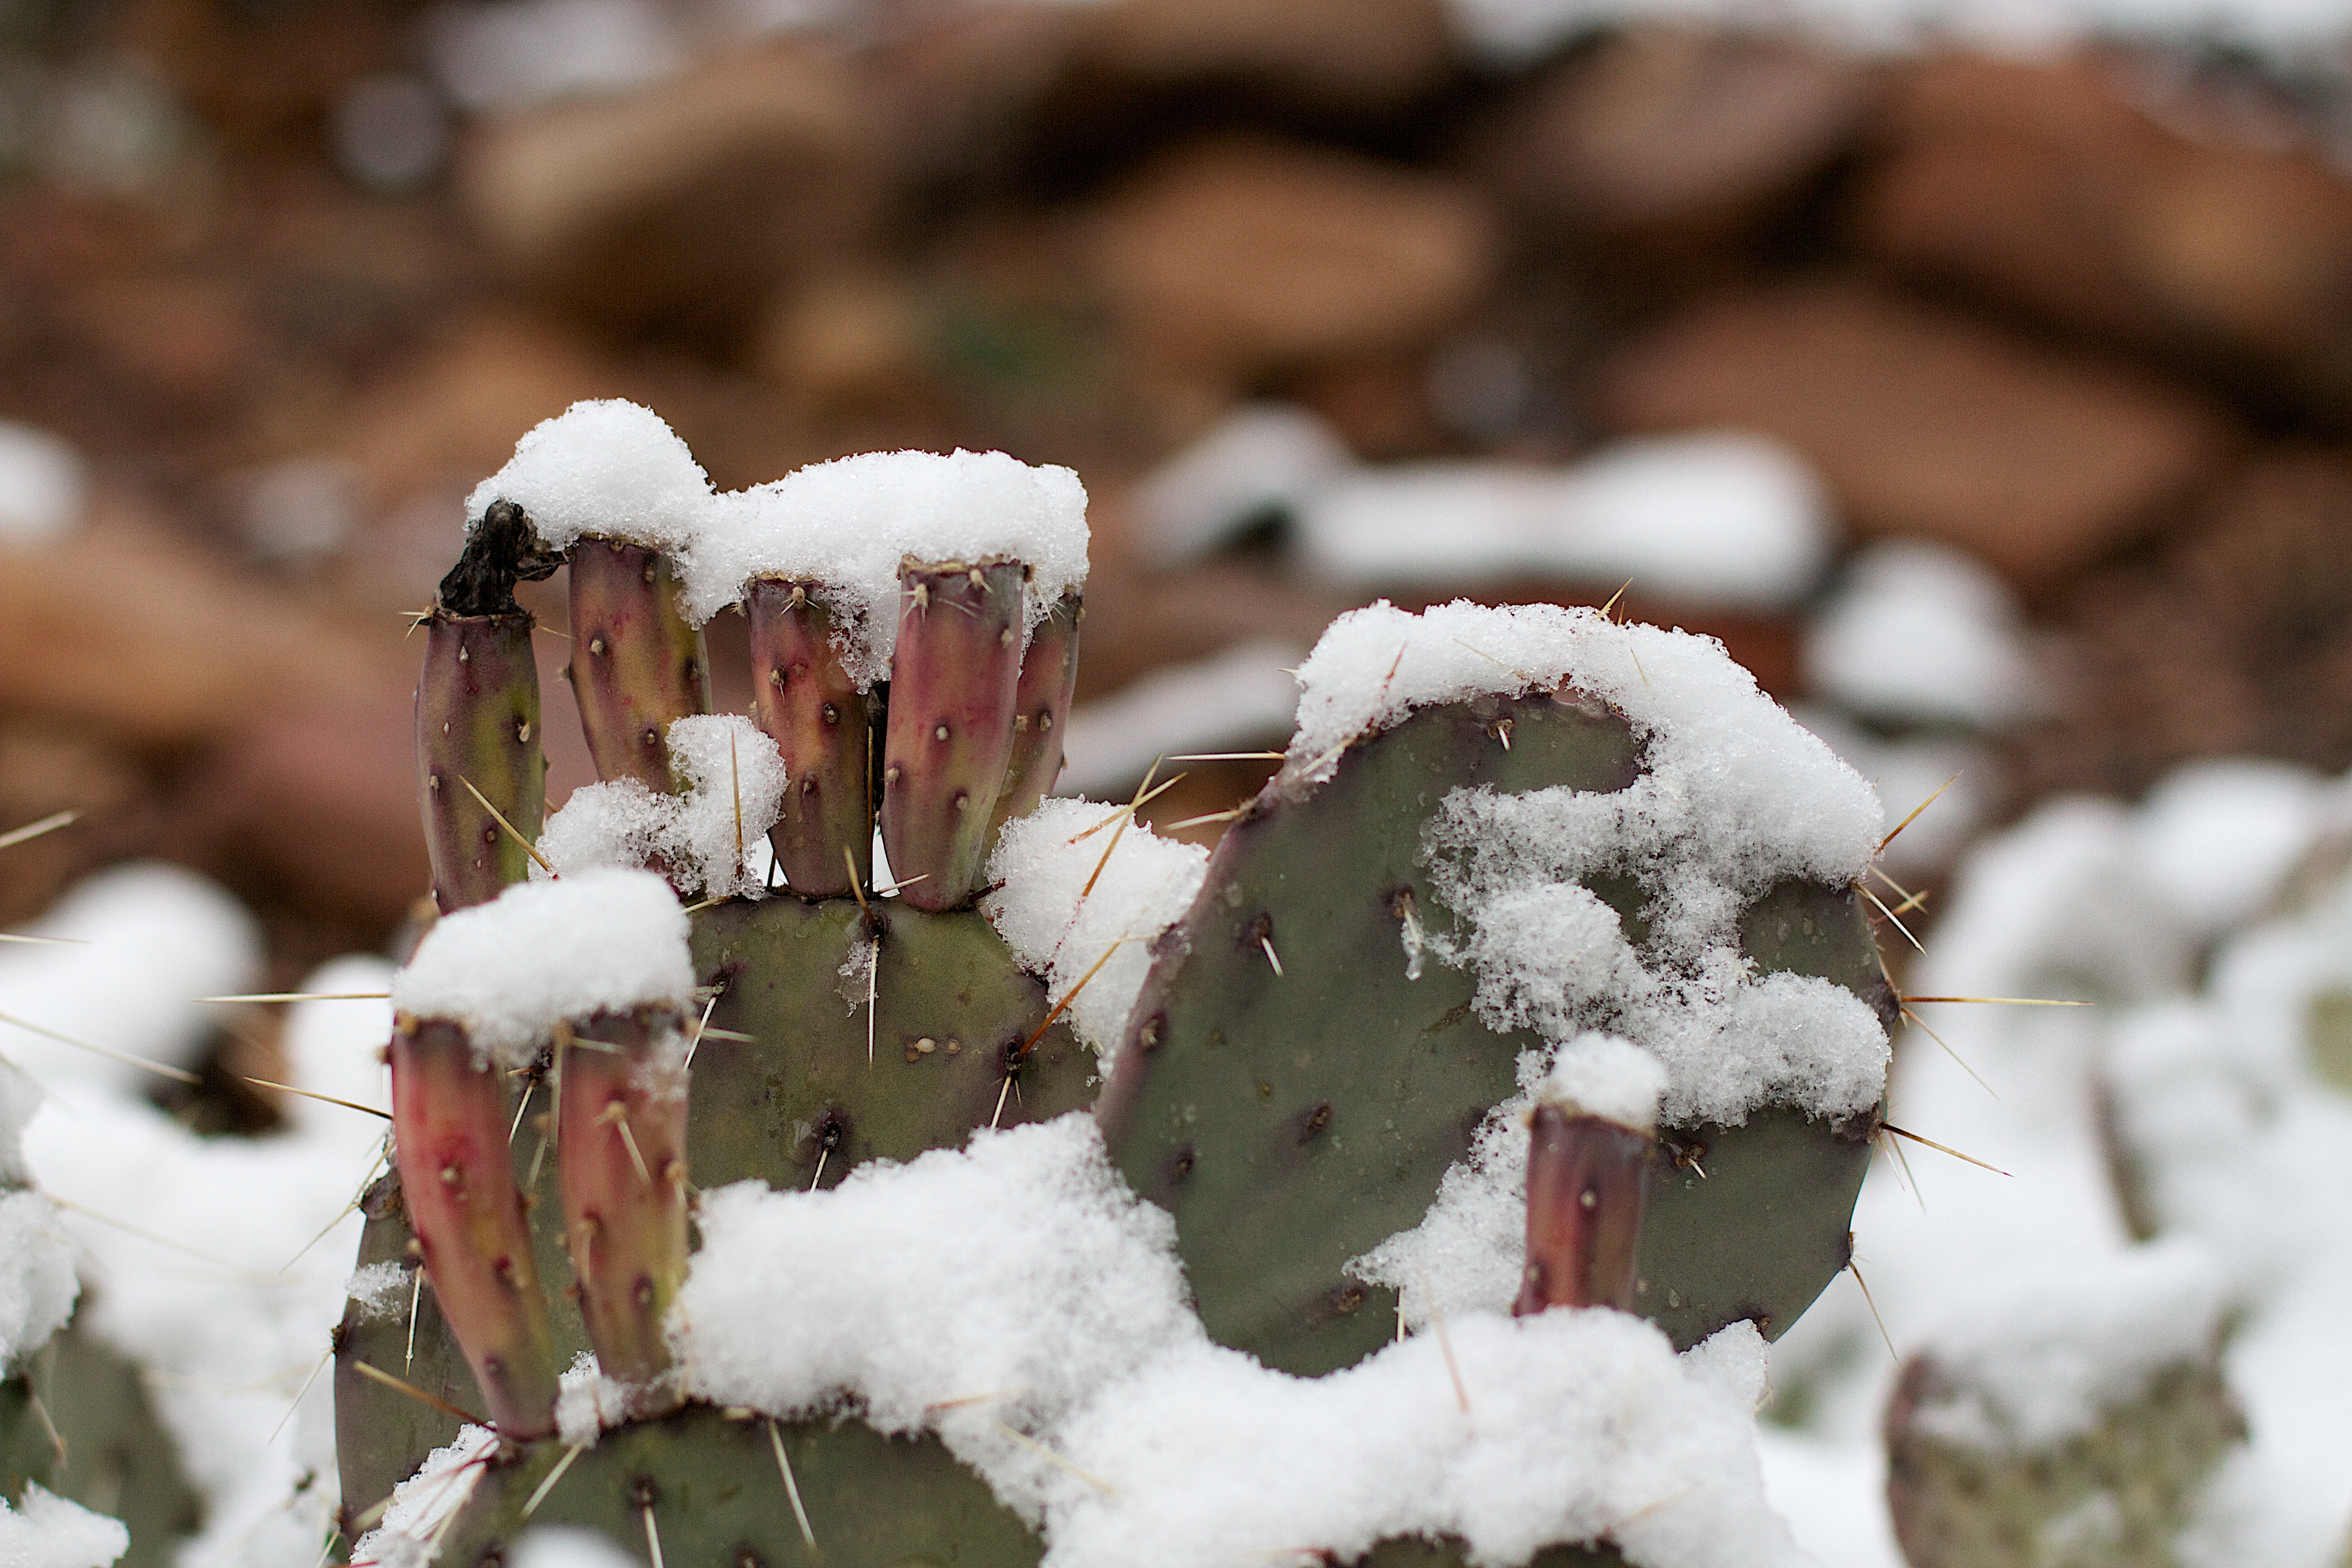
nature, branch, snow, winter, cactus, leaf, flower, frost, spring, weather, season, close up, 2014365, freezing, macro photography